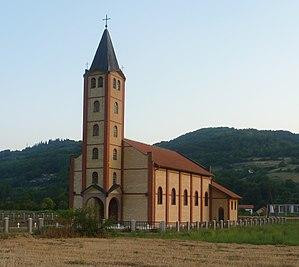
Vilić Polje est un village de Bosnie-Herzégovine. Il est situé dans la municipalité de Gornji Vakuf-Uskoplje, dans le canton de Bosnie centrale et dans la Fédération de Bosnie-et-Herzégovine. Selon les premiers résultats du recensement bosnien de 2013, il compte 817 habitants.